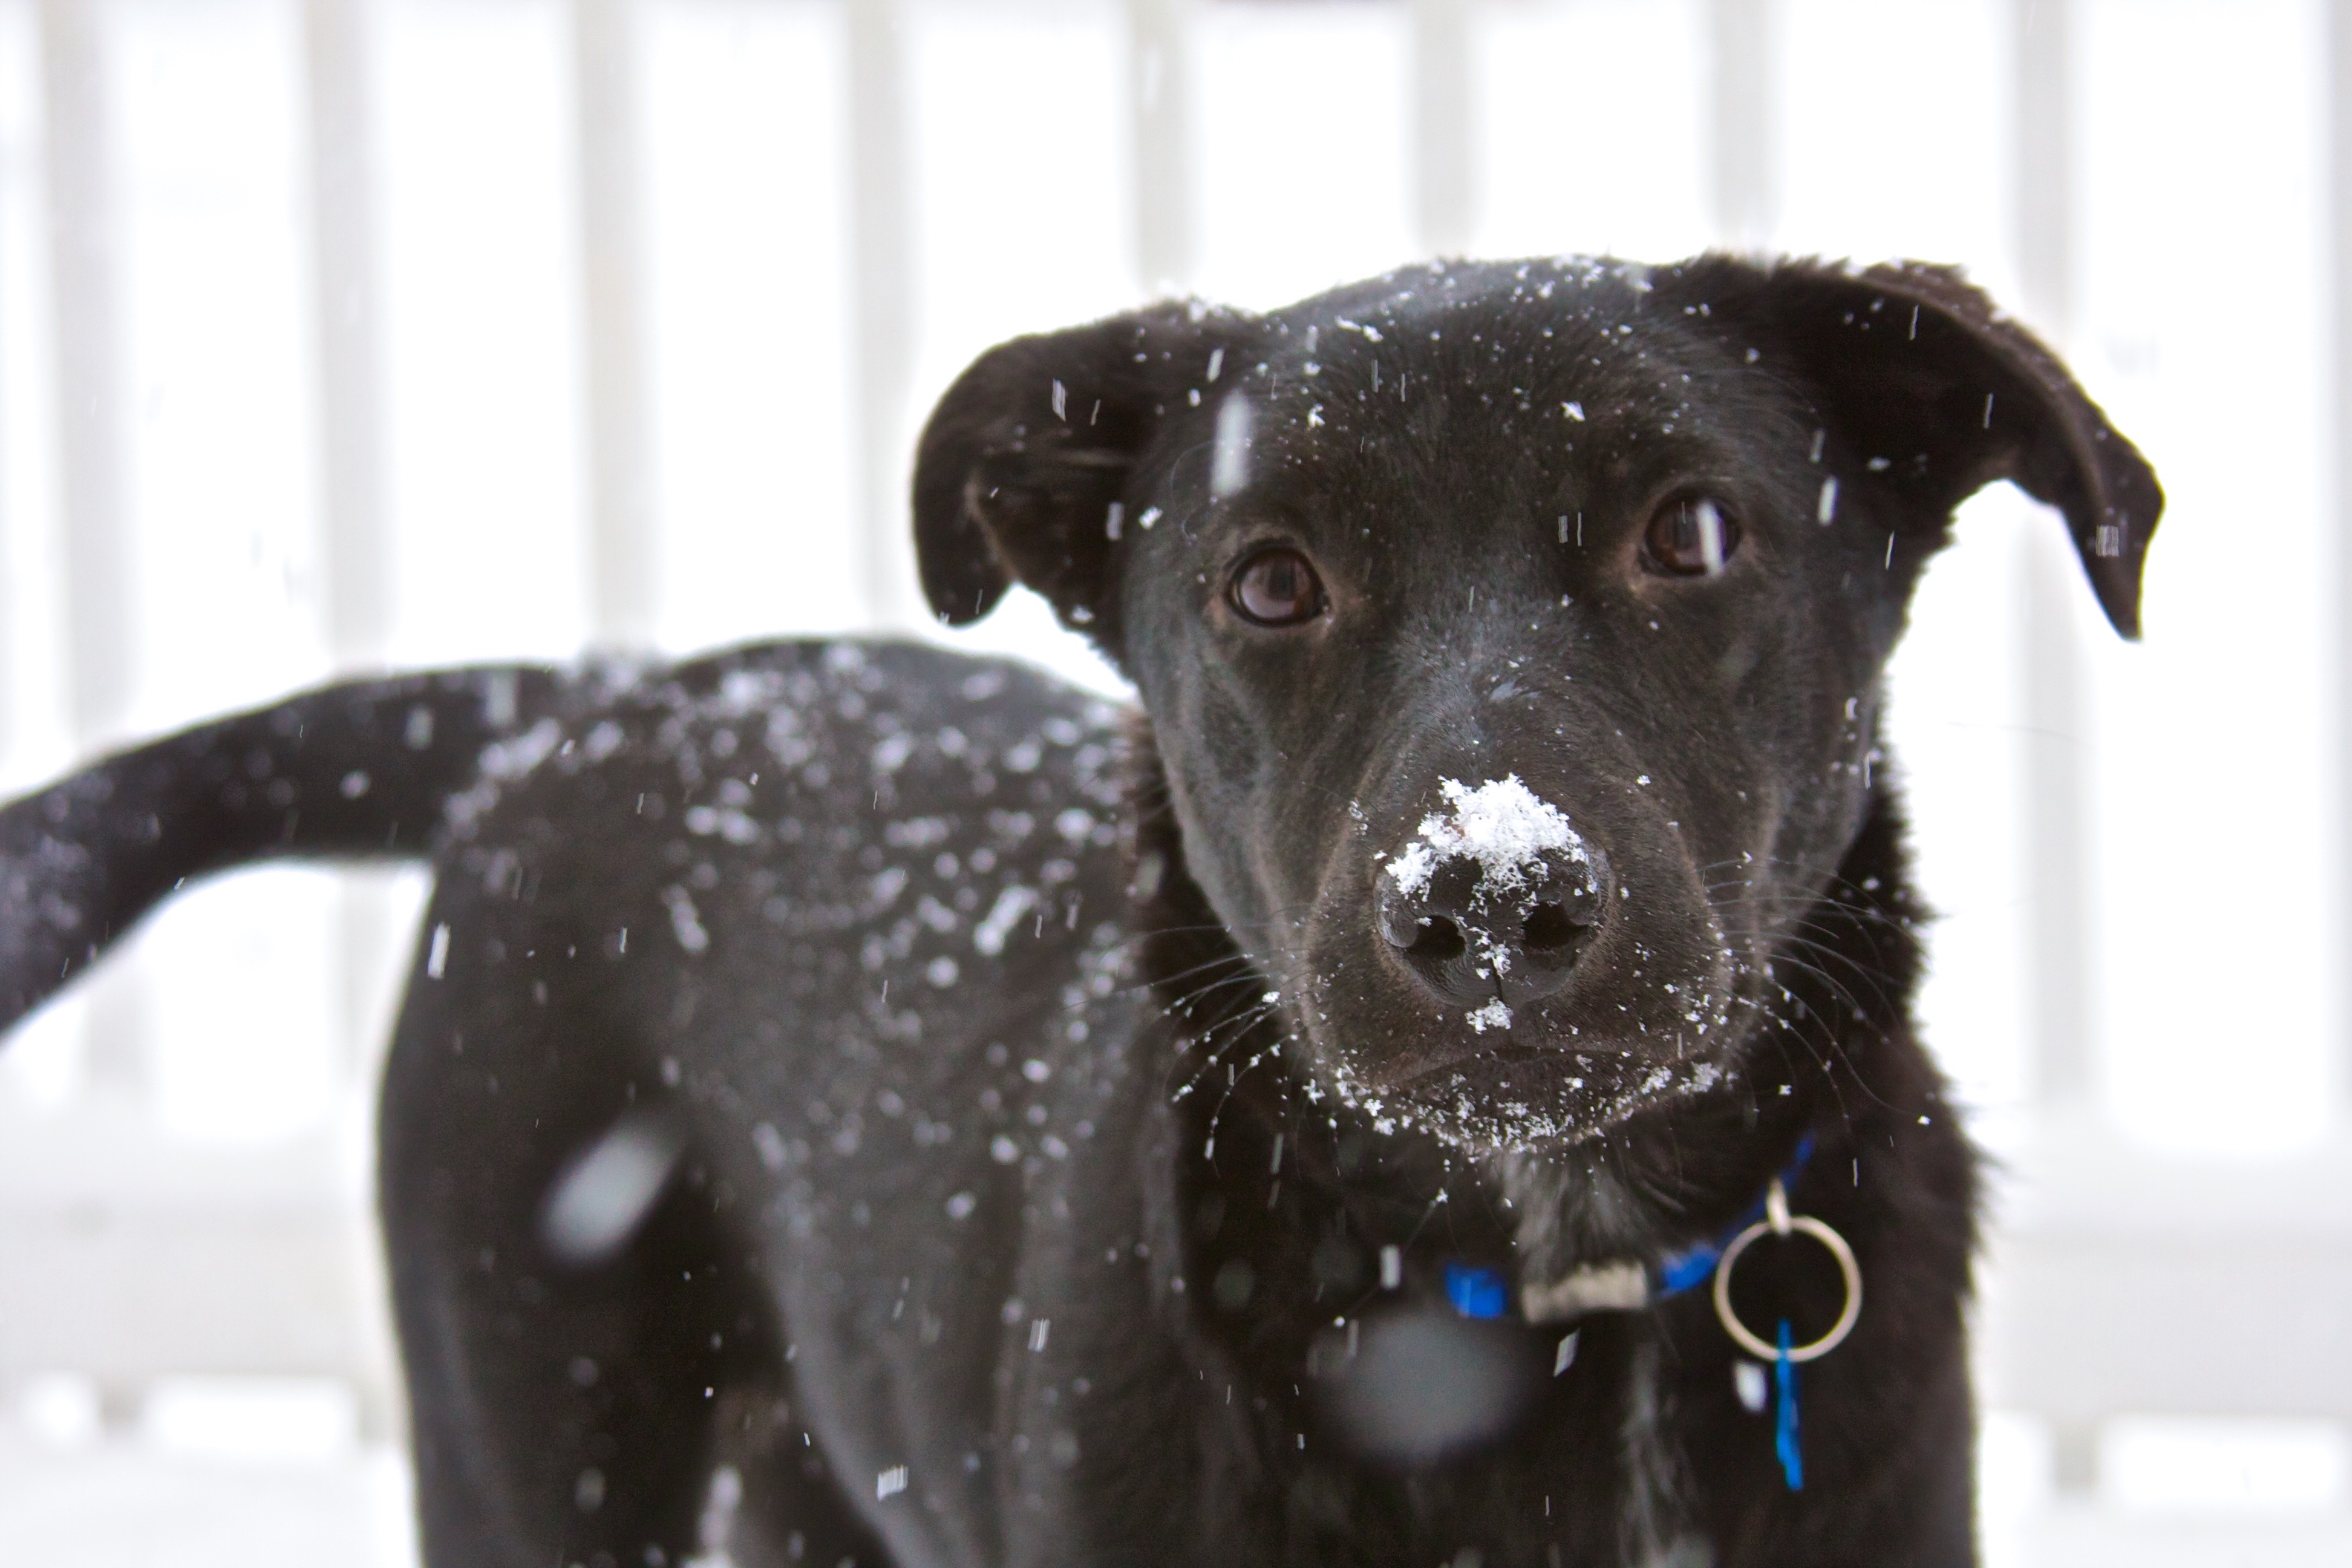
puppy, dog, mammal, black, vertebrate, labrador retriever, patterdale terrier, street dog, dog like mammal